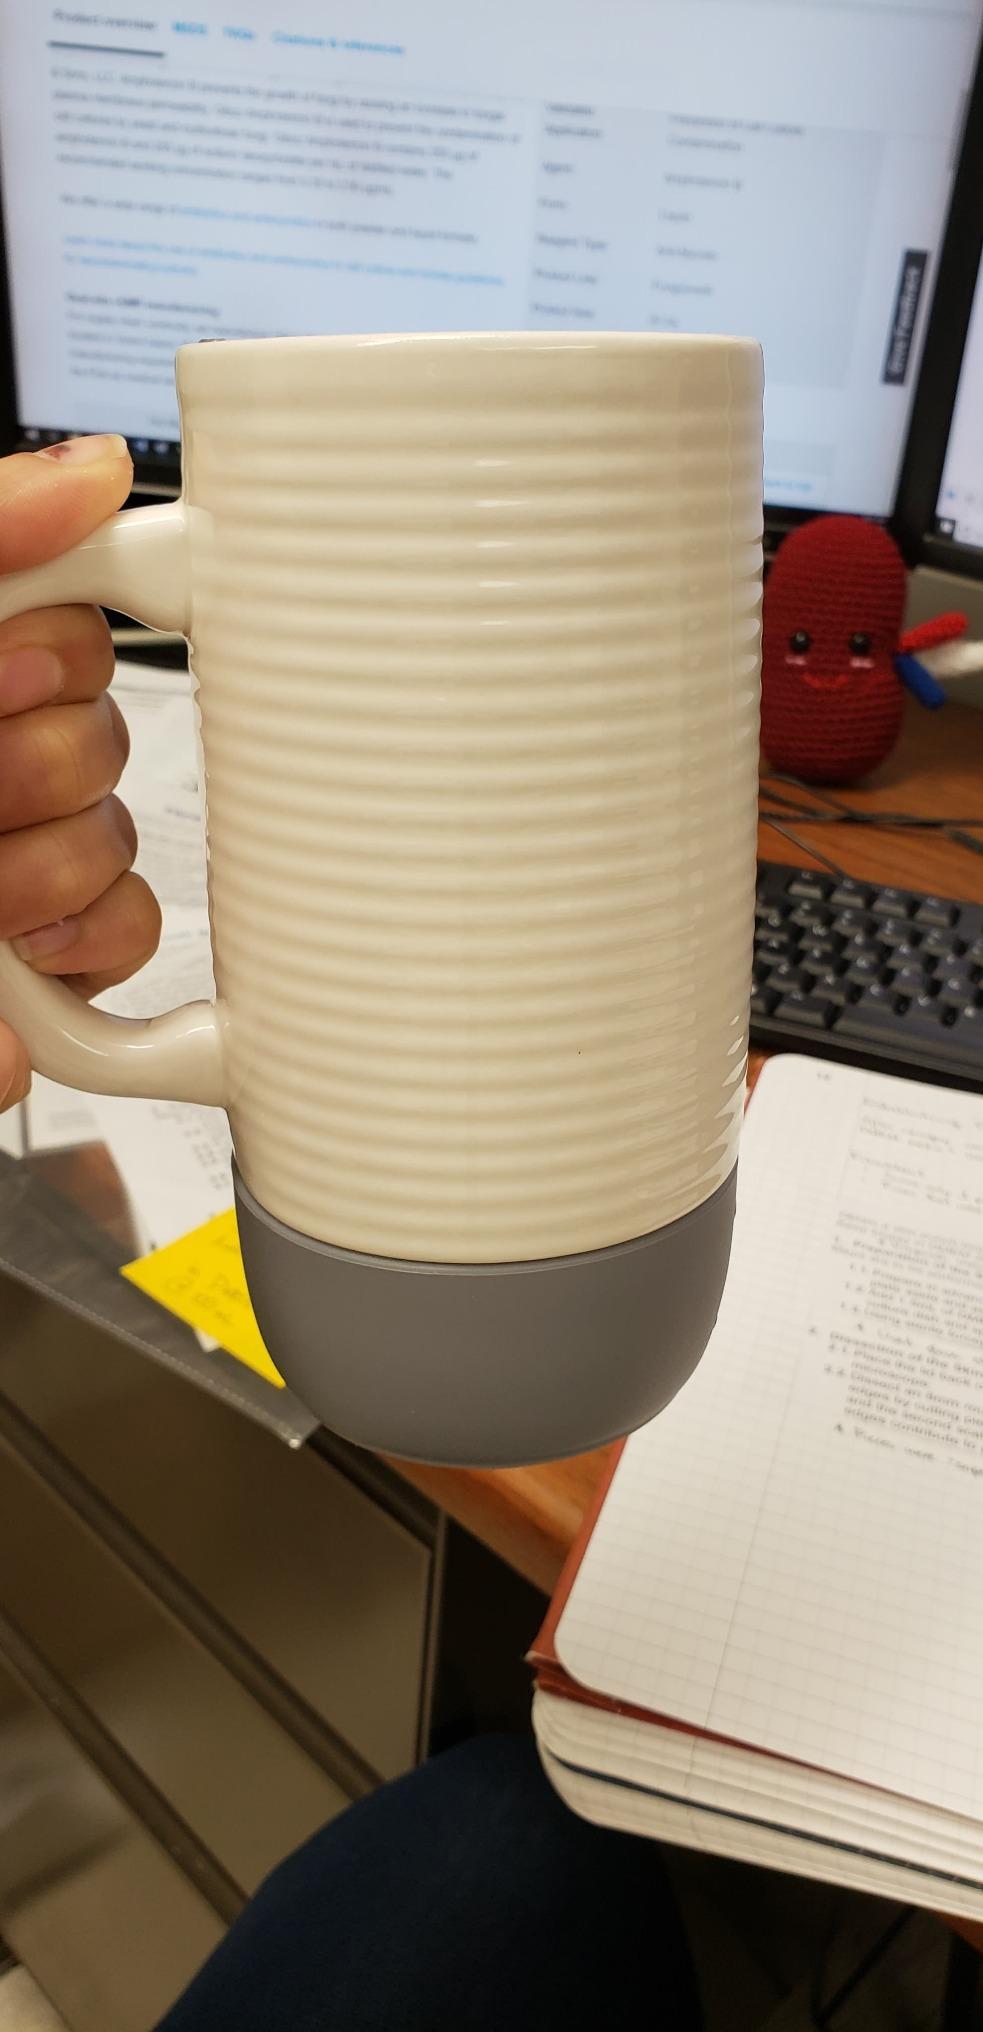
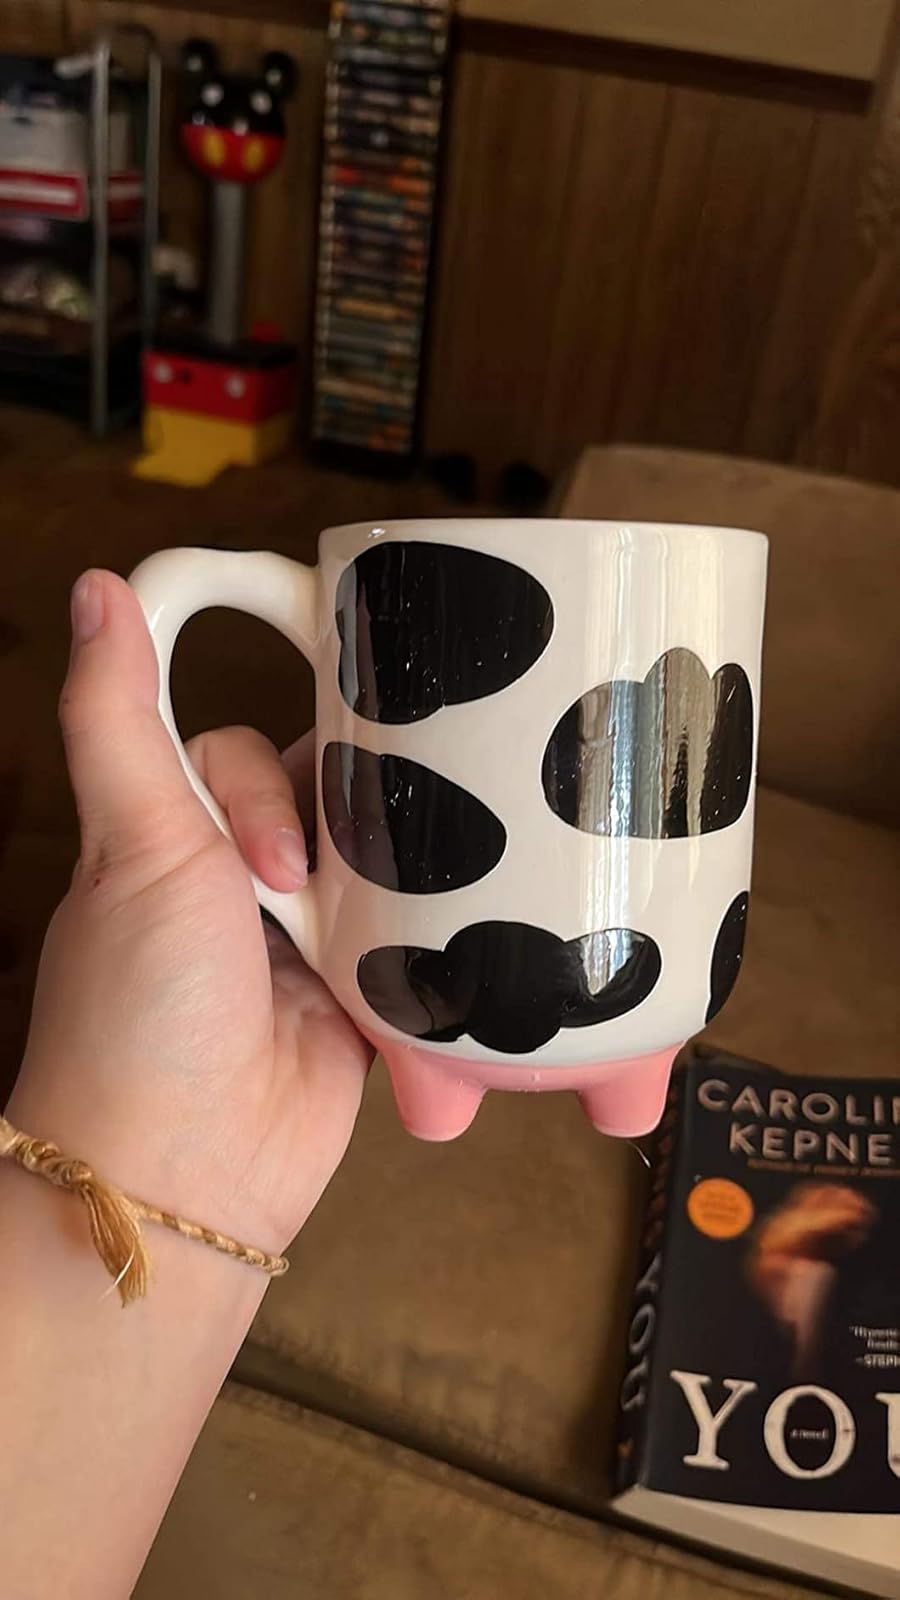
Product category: items_mug
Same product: no